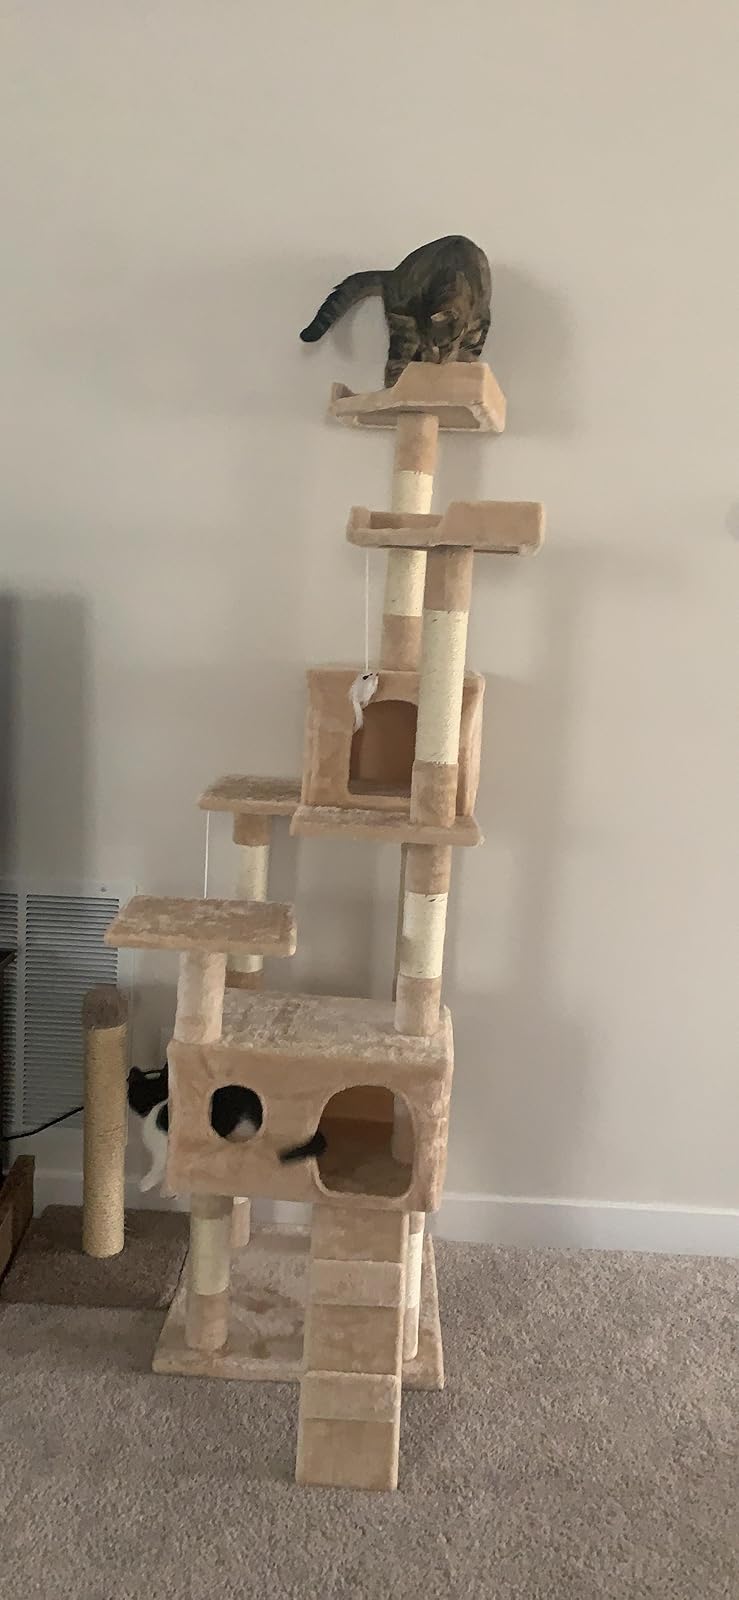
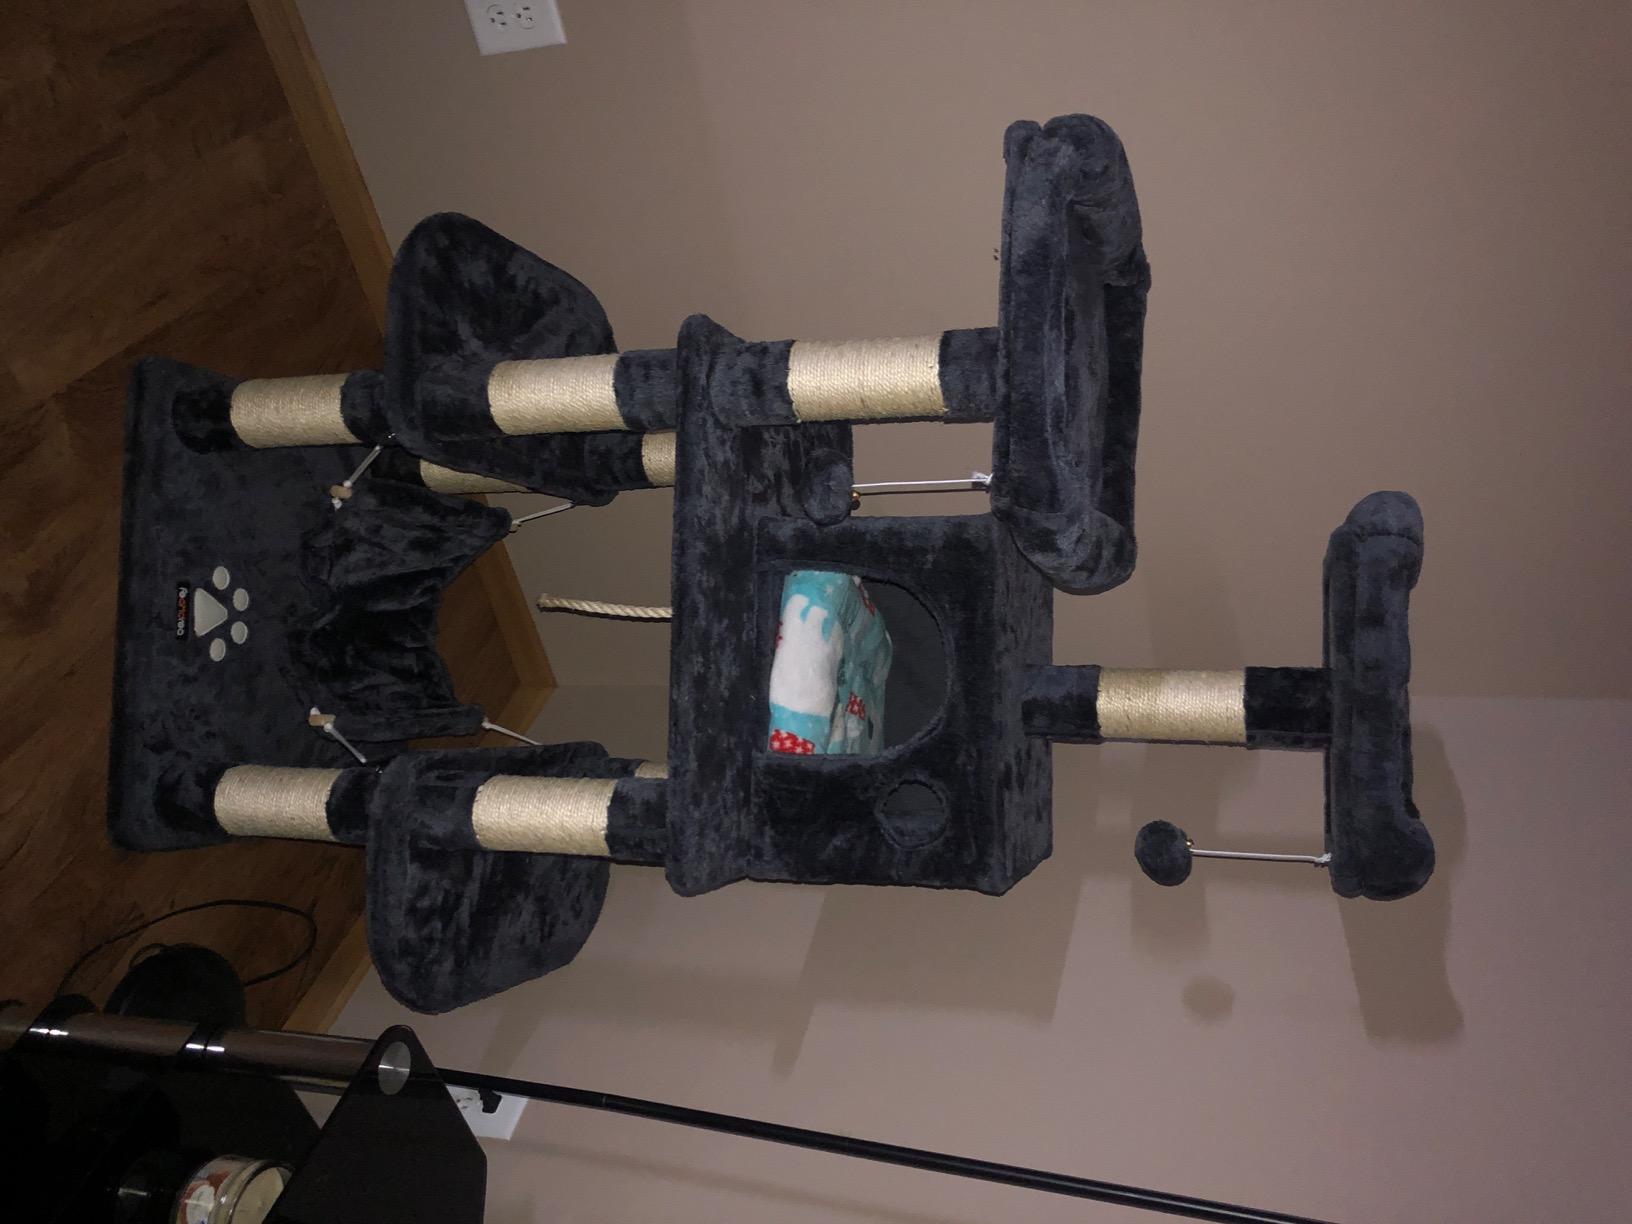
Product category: items_cat tree
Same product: no